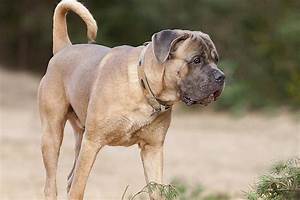
Label: cane